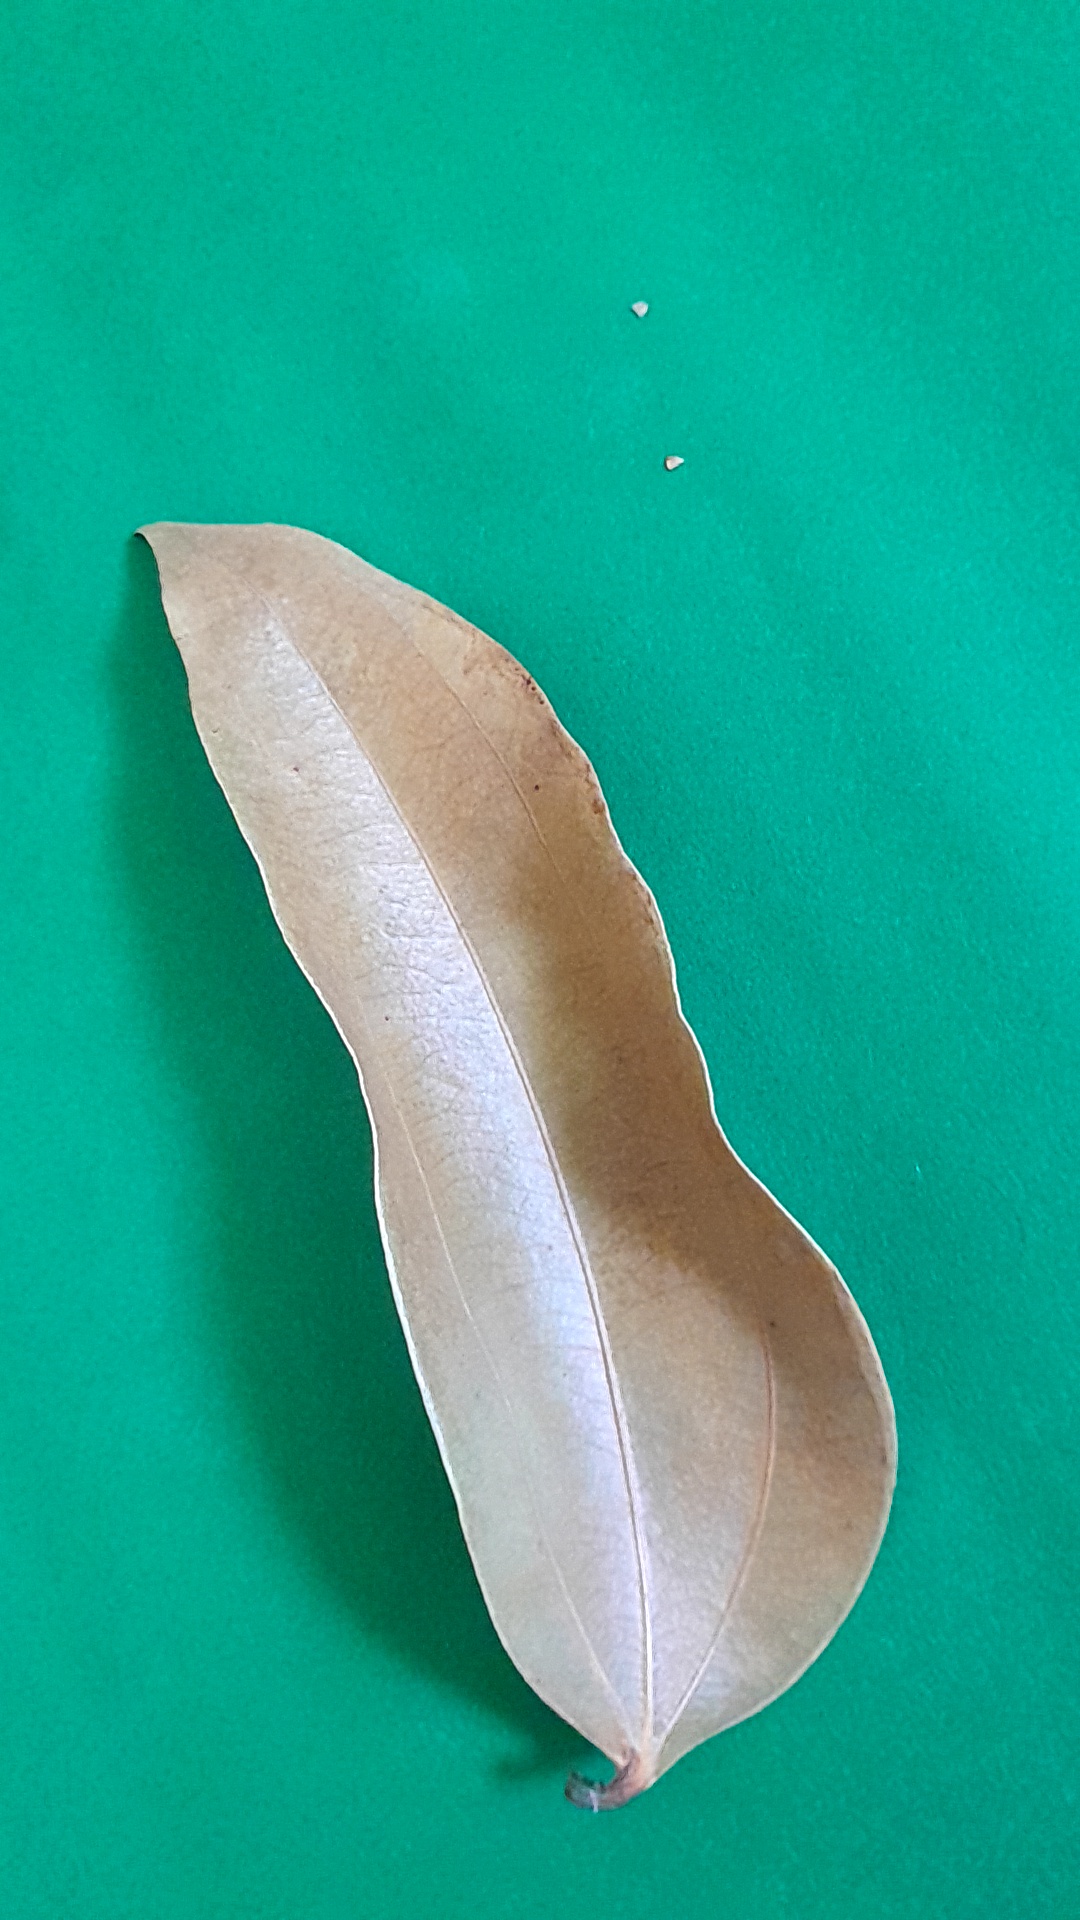
Label: Dry Leaf